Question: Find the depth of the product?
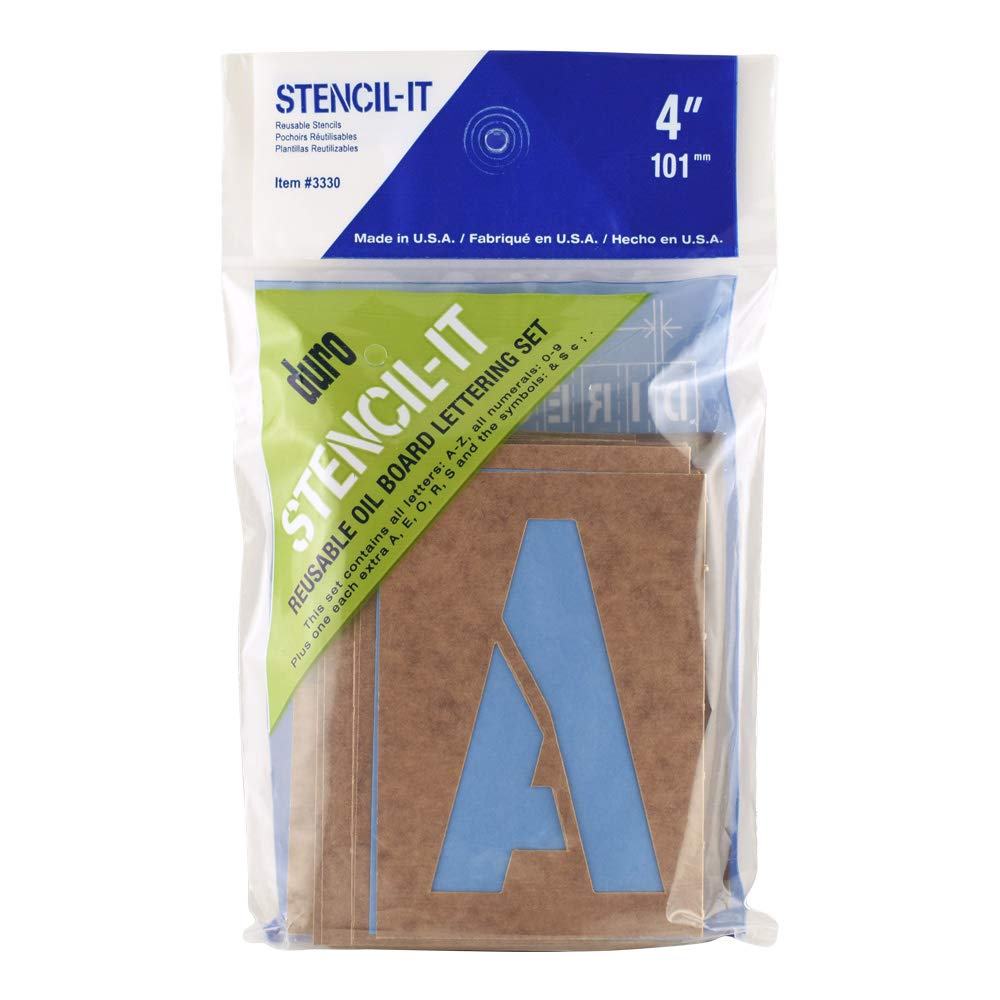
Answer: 4.0 inch